George Ray (footballer, born 1993)

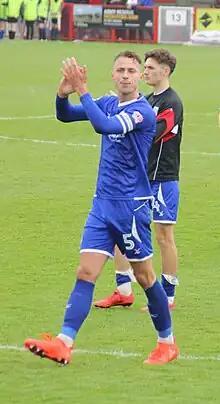
Ray with Crewe Alexandra in 2018

George Edward Ray (born 13 October 1993) is a former professional footballer who played as a defender. He is a former Wales under-21 international.